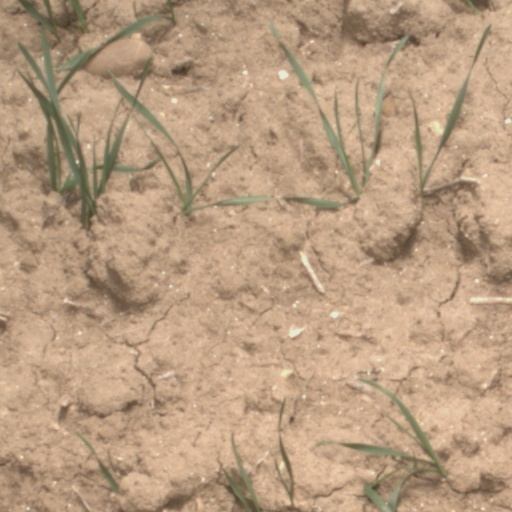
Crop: wheat